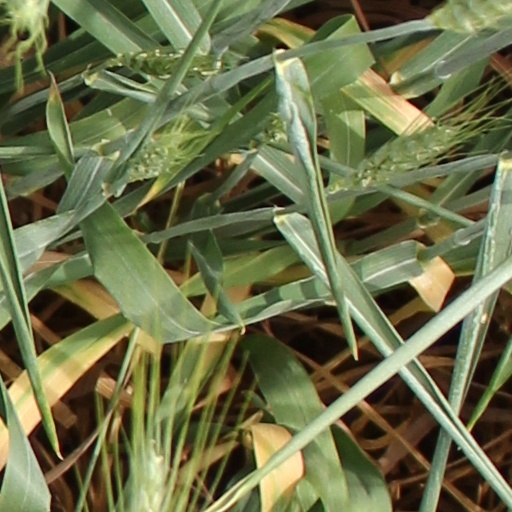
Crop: wheat